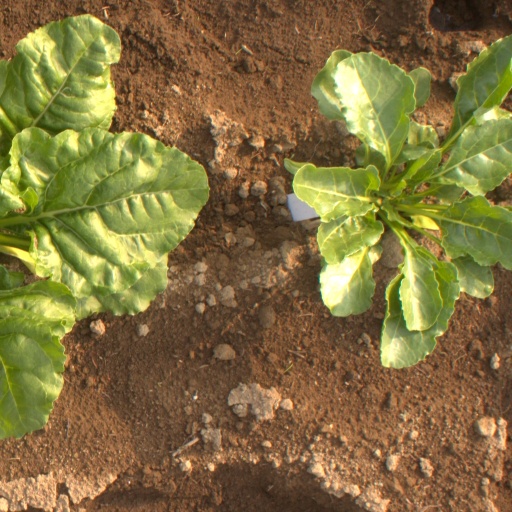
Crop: sugar beet